Wanda Toscanini Horowitz

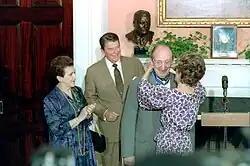
Wanda Toscanini Horowitz looking on, as her husband, Vladimir Horowitz, receives the Presidential Medal of Freedom from President Ronald Reagan and First Lady Nancy Reagan (presenting it to him)

Despite being raised Catholic, Wanda was opposed to the Catholic Church’s positions on many issues including birth control. Like her husband, Wanda held firmly liberal political views. She once referred to Ronald Reagan as "a second-rate actor and a second-rate President".